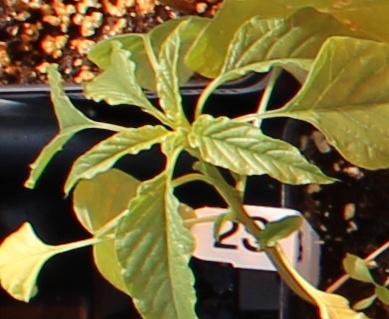
Label: Palmer Amaranth